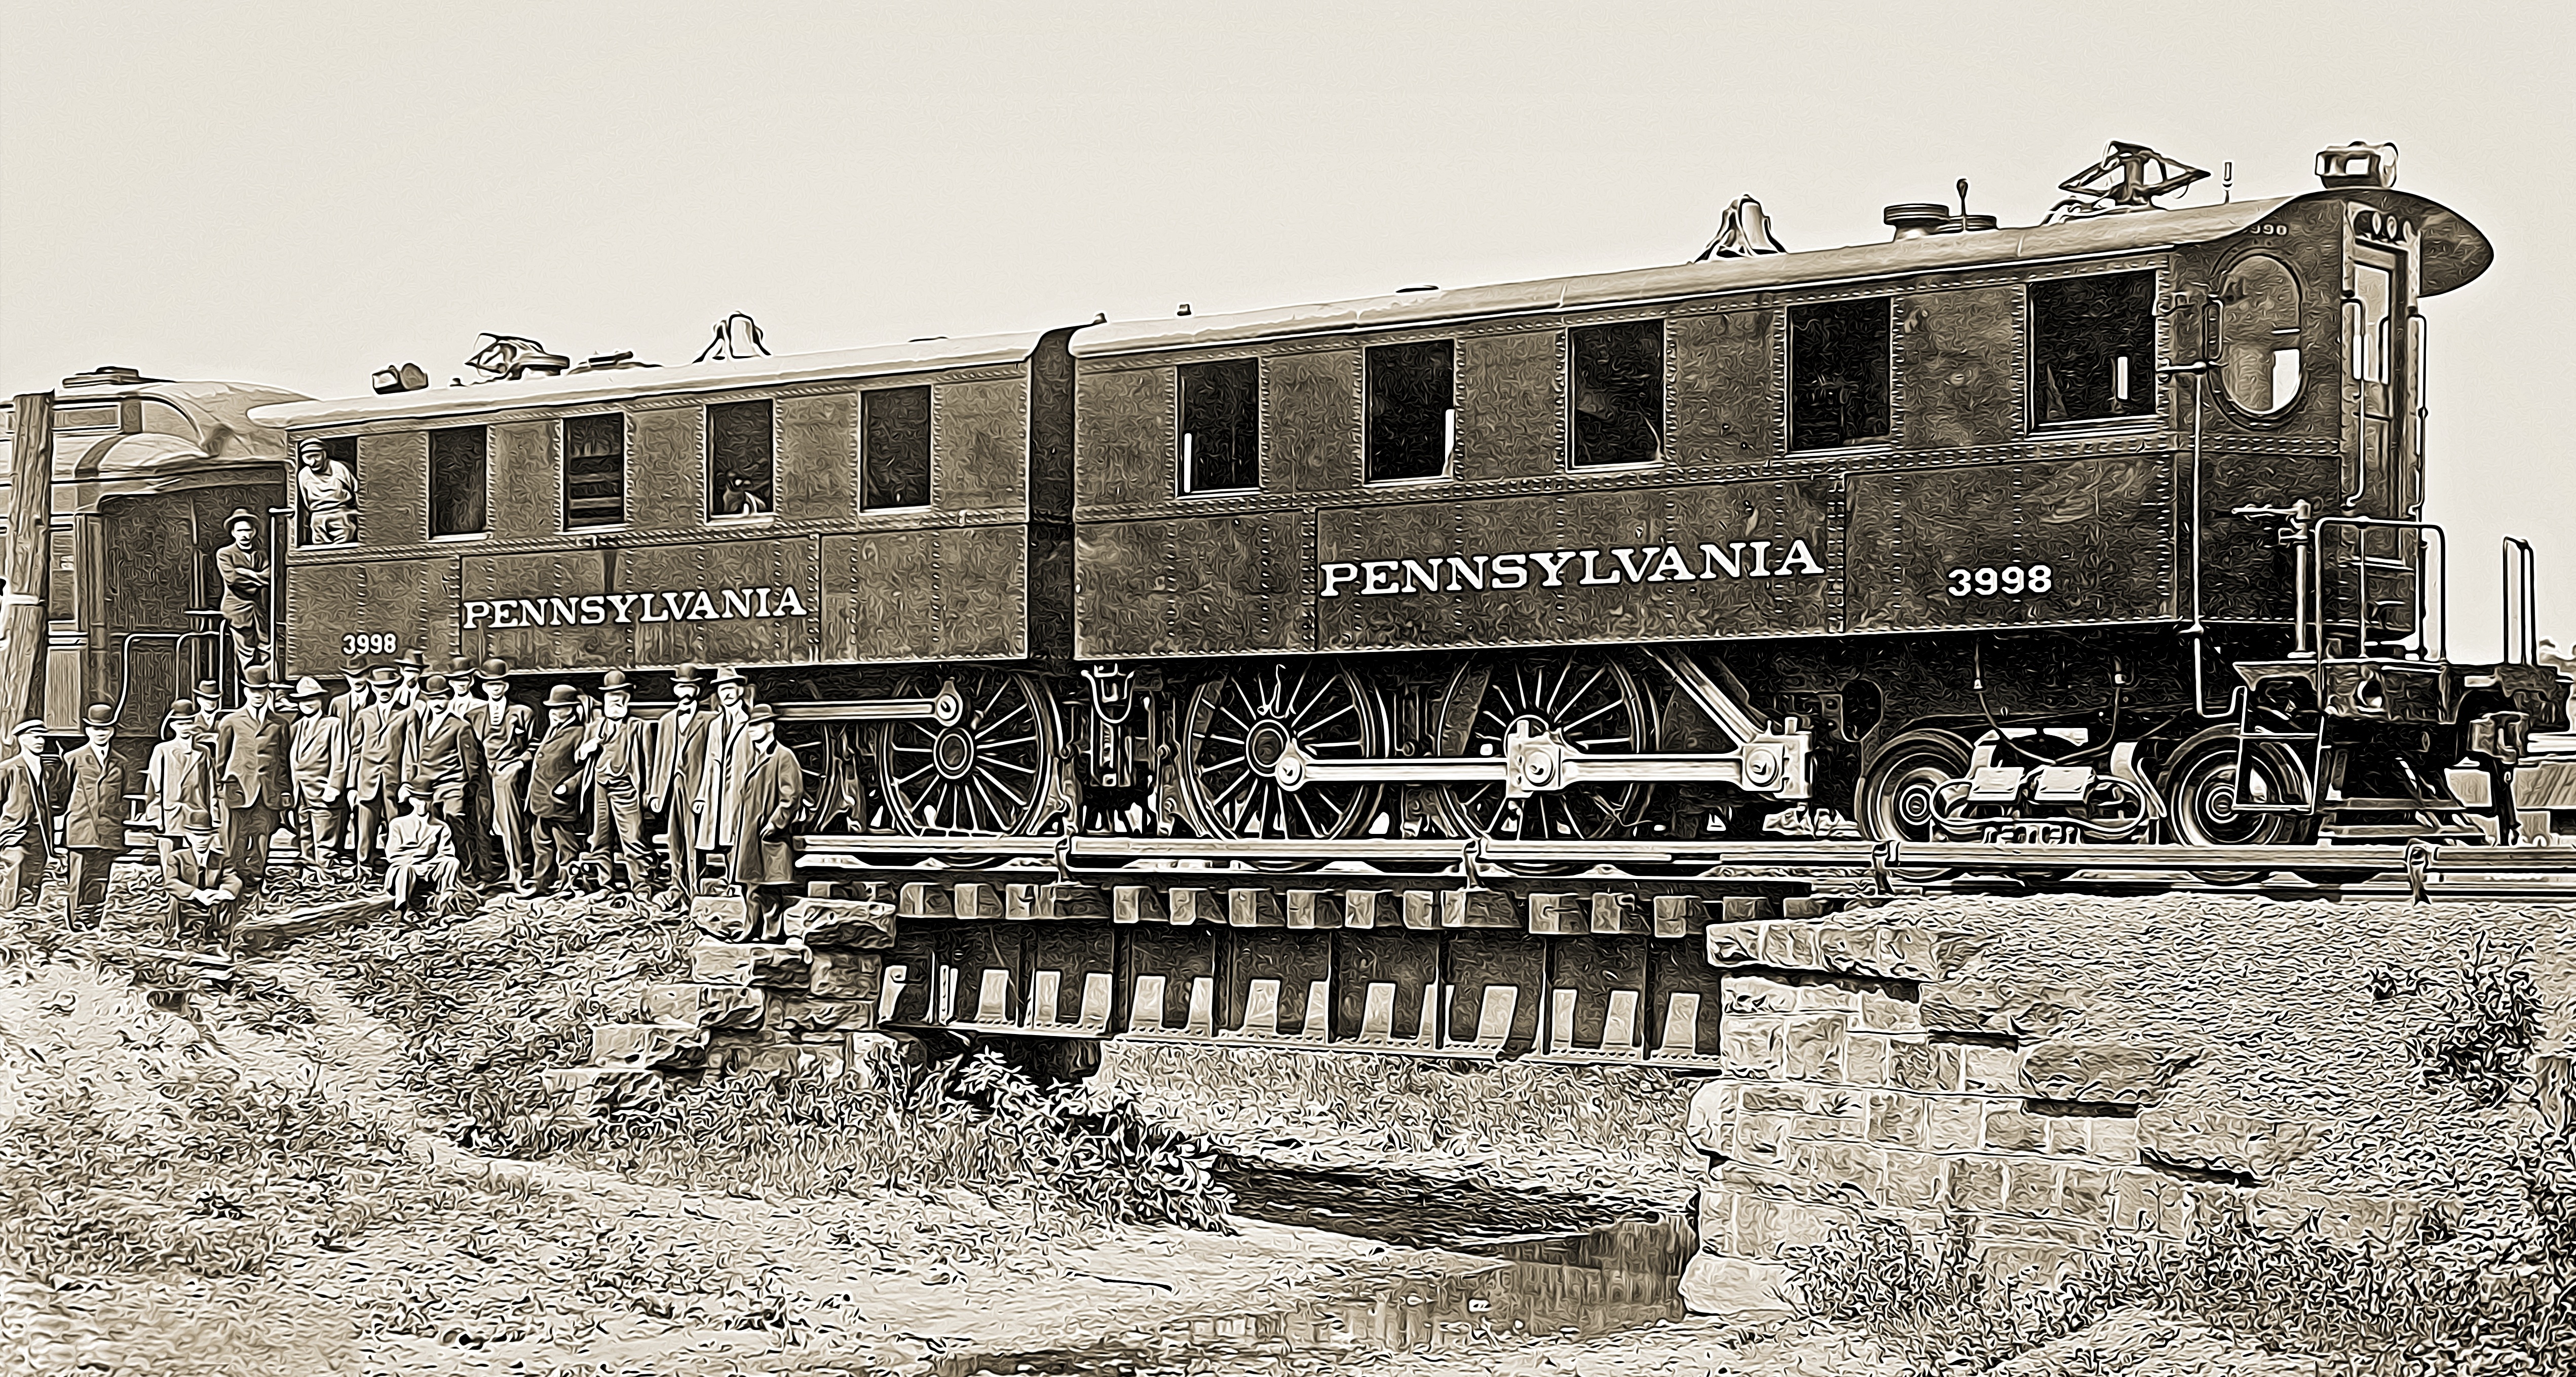
track, railroad, vintage, train, transportation, transport, vehicle, locomotive, engine, pennsylvania, rail transport, electric locomotive, ancient history, rolling stock, railroad car, passenger car